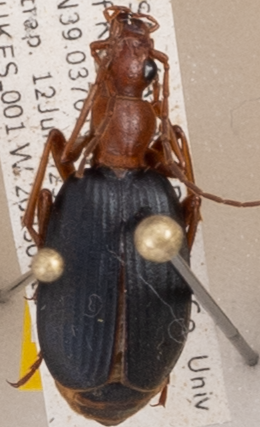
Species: Brachinus alternans
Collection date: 2023-07-12
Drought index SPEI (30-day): -0.512
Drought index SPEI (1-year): -1.348
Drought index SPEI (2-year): -0.746